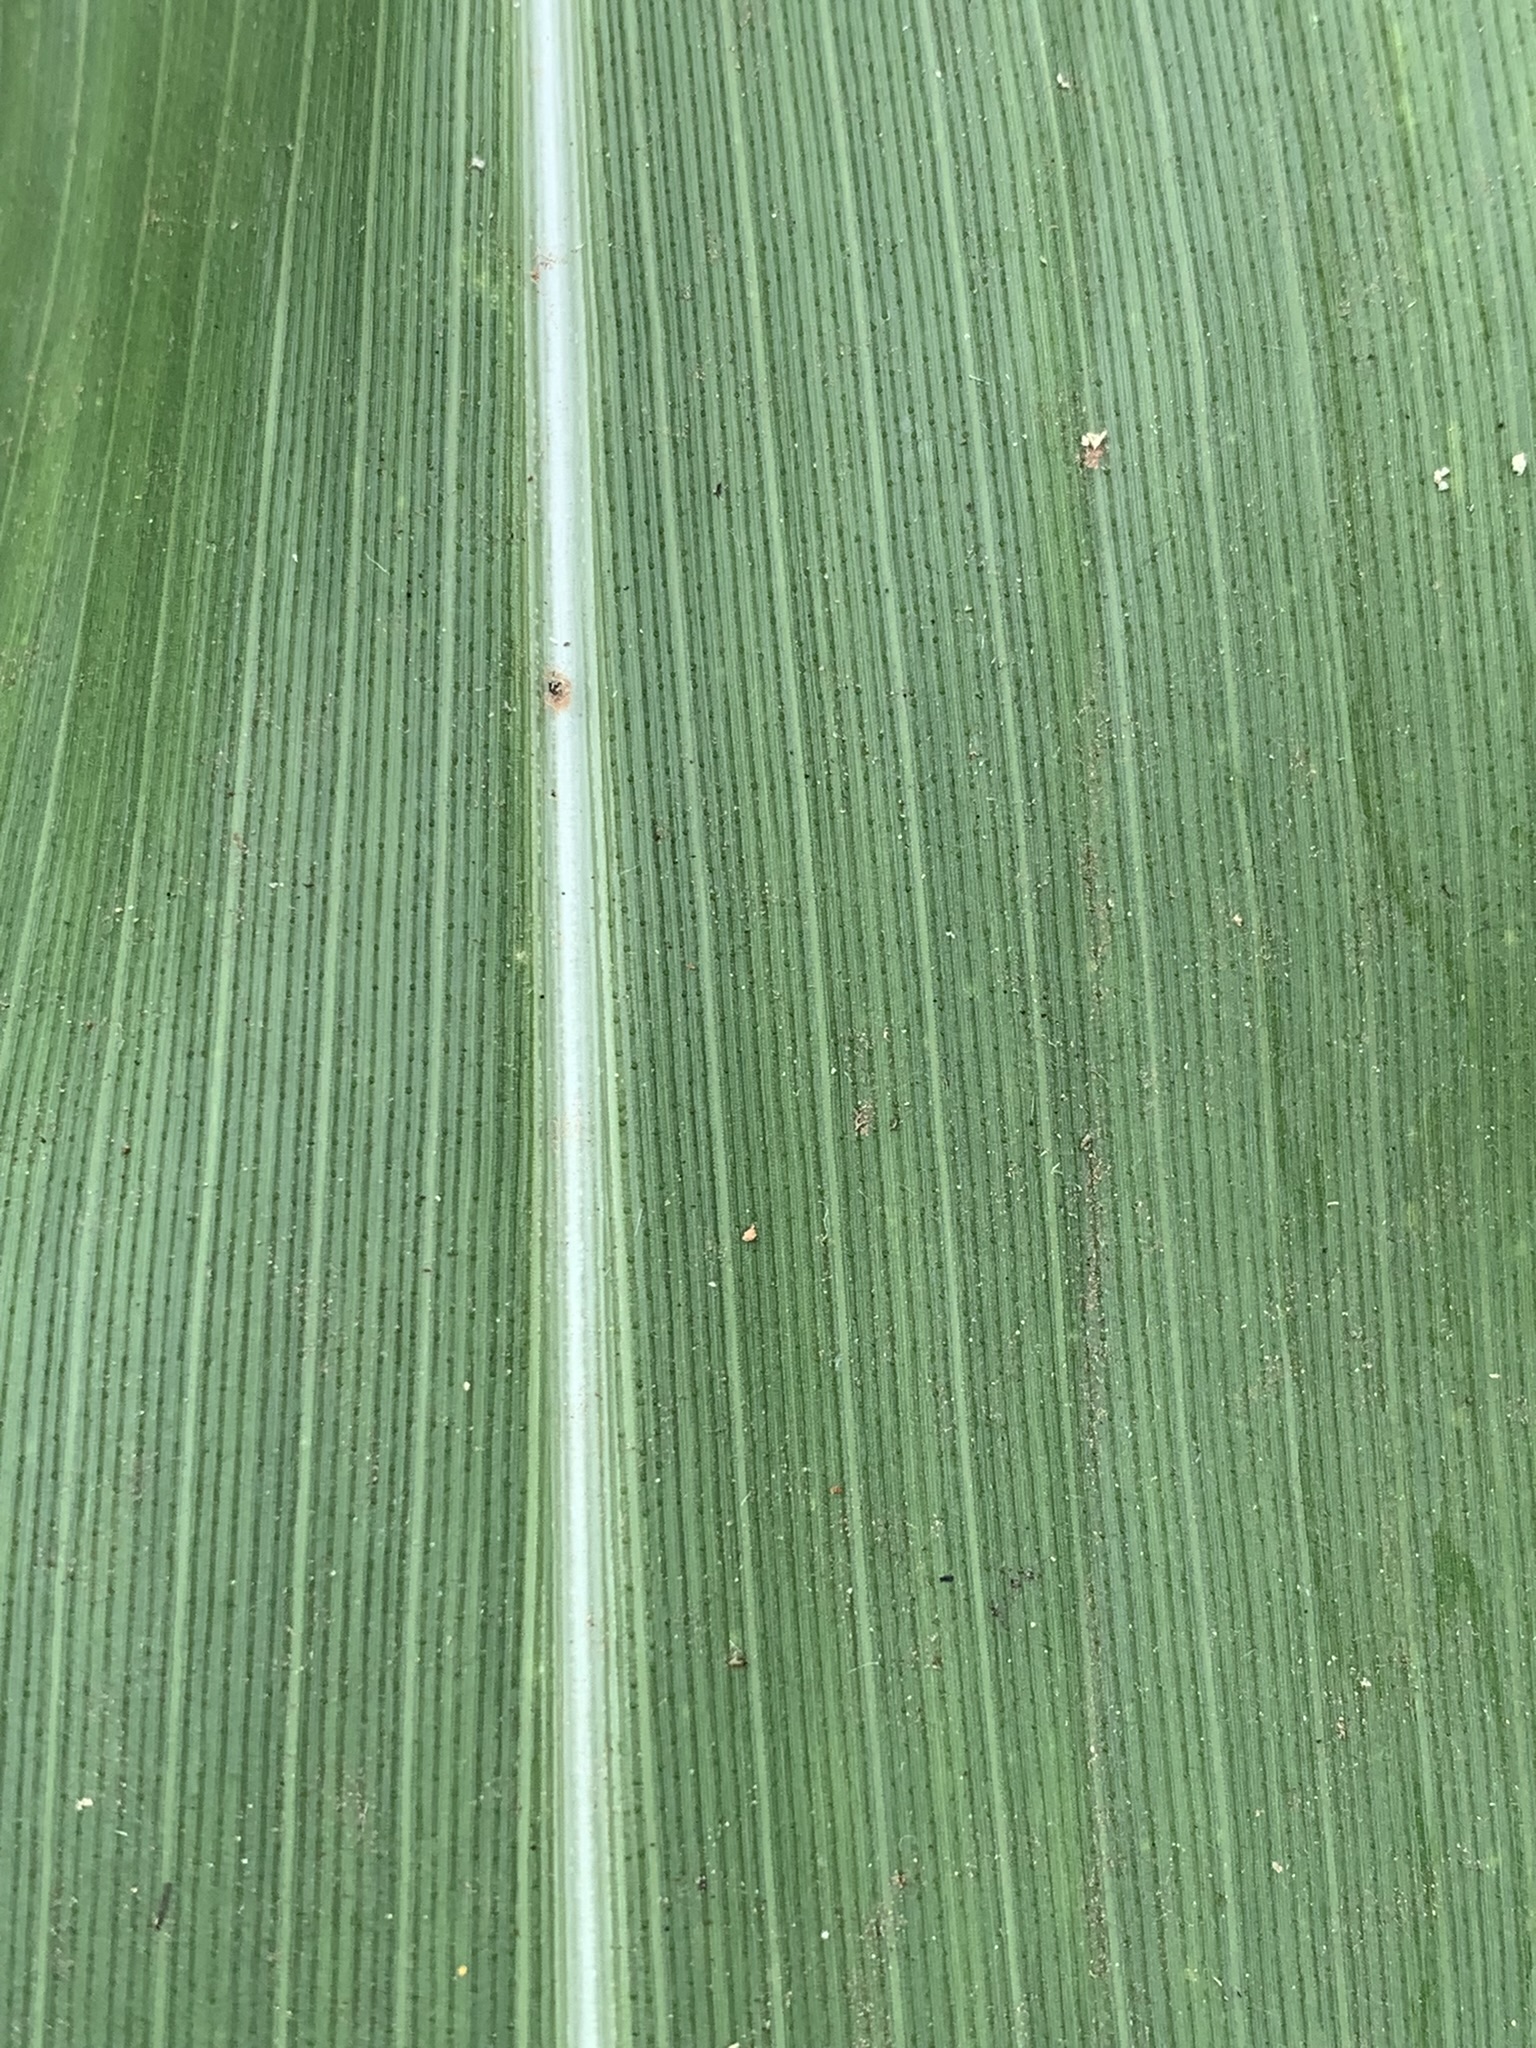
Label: Healthy